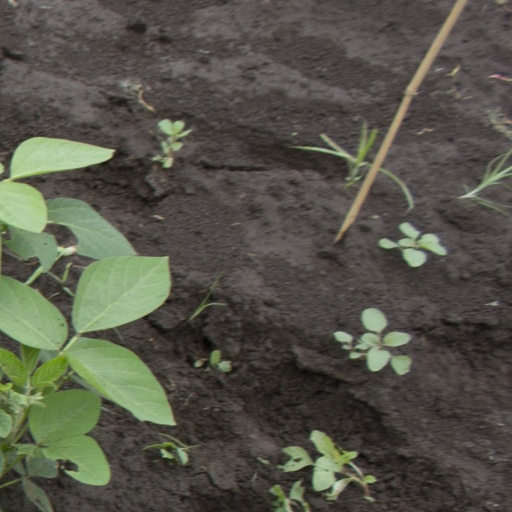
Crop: soybean